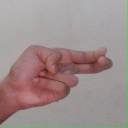
अक्षर: ह